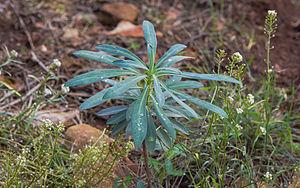
Euphorbia characias ssp. characias (Euphorbe characias ou Euphorbe des garrigues), plante persistante avec feuilles et sans ses fleurs, ici en hiver.Les fleurs blanches tout autour sont des Lobularia maritima.Cette plante a été identifié avec l'aide d'Éric Pensa ici
L'Euphorbe characias ou Euphorbe des garrigues est une espèce de plantes de la famille des Euphorbiacées, originaire du pourtour méditerranéen.